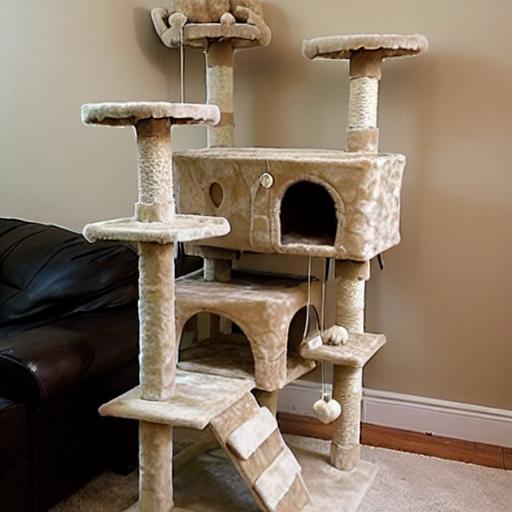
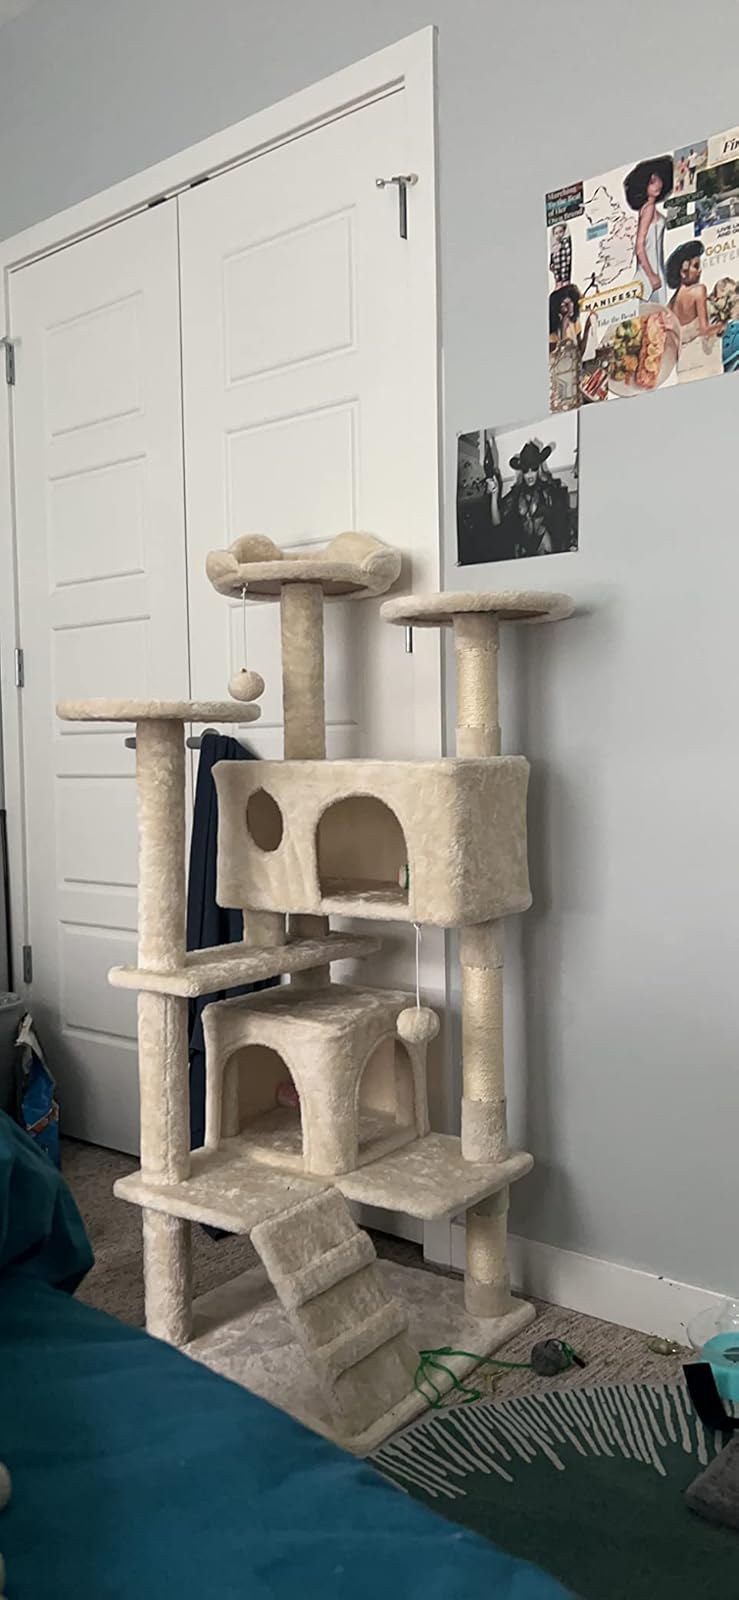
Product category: items_cat tree
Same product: no